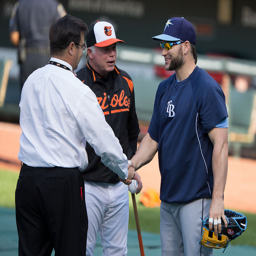
Two teams' coaches shake hands on a baseball field.
A picture of three people talking to each other.
A man in black pants and a white shirt holds a baseball and a man in a baseball uniform stands next to a man with sunglasses and a blue t-shirt.
Baseball player and manager meeting before the game
A friendly chat on the field at a baseball game.